Goodbye to a River

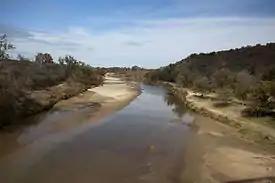
Brazos River in North Central Texas.

Goodbye to a River is a book by John Graves, published in 1960. It is a "semi-historical" account of a canoe trip made by the author during the fall of 1957 down a stretch of the Brazos River in North Central Texas, between Possum Kingdom Dam and Lake Whitney. The book presents both the author's account of the trip itself and numerous stories about the history and settlement of the area around the river and of North Central Texas. The title refers to Graves' childhood association with the river and the country surrounding it, and his fear of the "drowning" effect that a proposed series of flood-control dams (most notably, Lake Granbury) would have on the river.